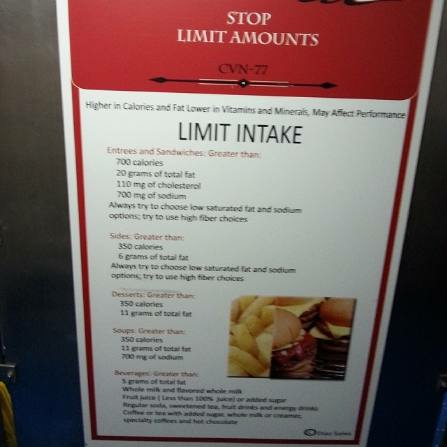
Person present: No